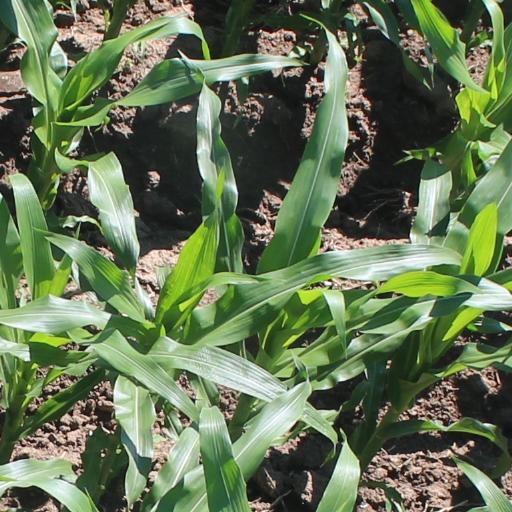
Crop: maize; corn